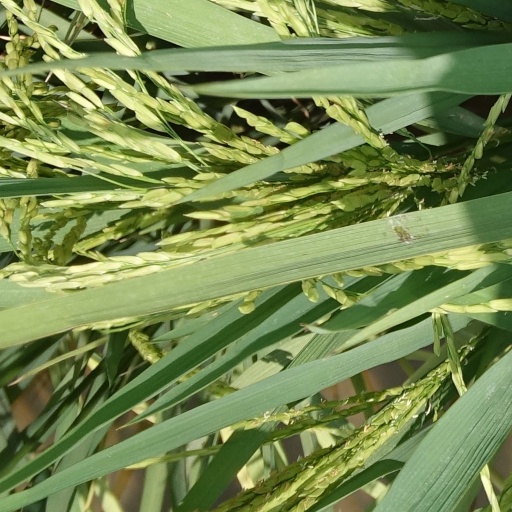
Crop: rice